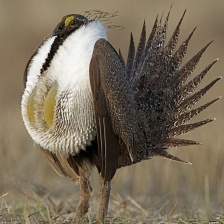
Species: GREATOR SAGE GROUSE
Scientific name: CENTROCERCUS UROPHASIANUS
ImageNet parent category: black_grouse